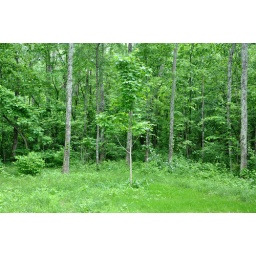
new grass around maple tree